Emrys James

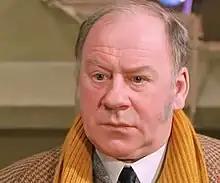
James in "Sherlock Holmes": "The Sign of Four" (1987)

Robert Emrys James (1 September 1928 – 5 February 1989) was a Welsh actor. He performed in many theatre and television roles between 1960 and 1989, and was an Associate Artist of the Royal Shakespeare Company.